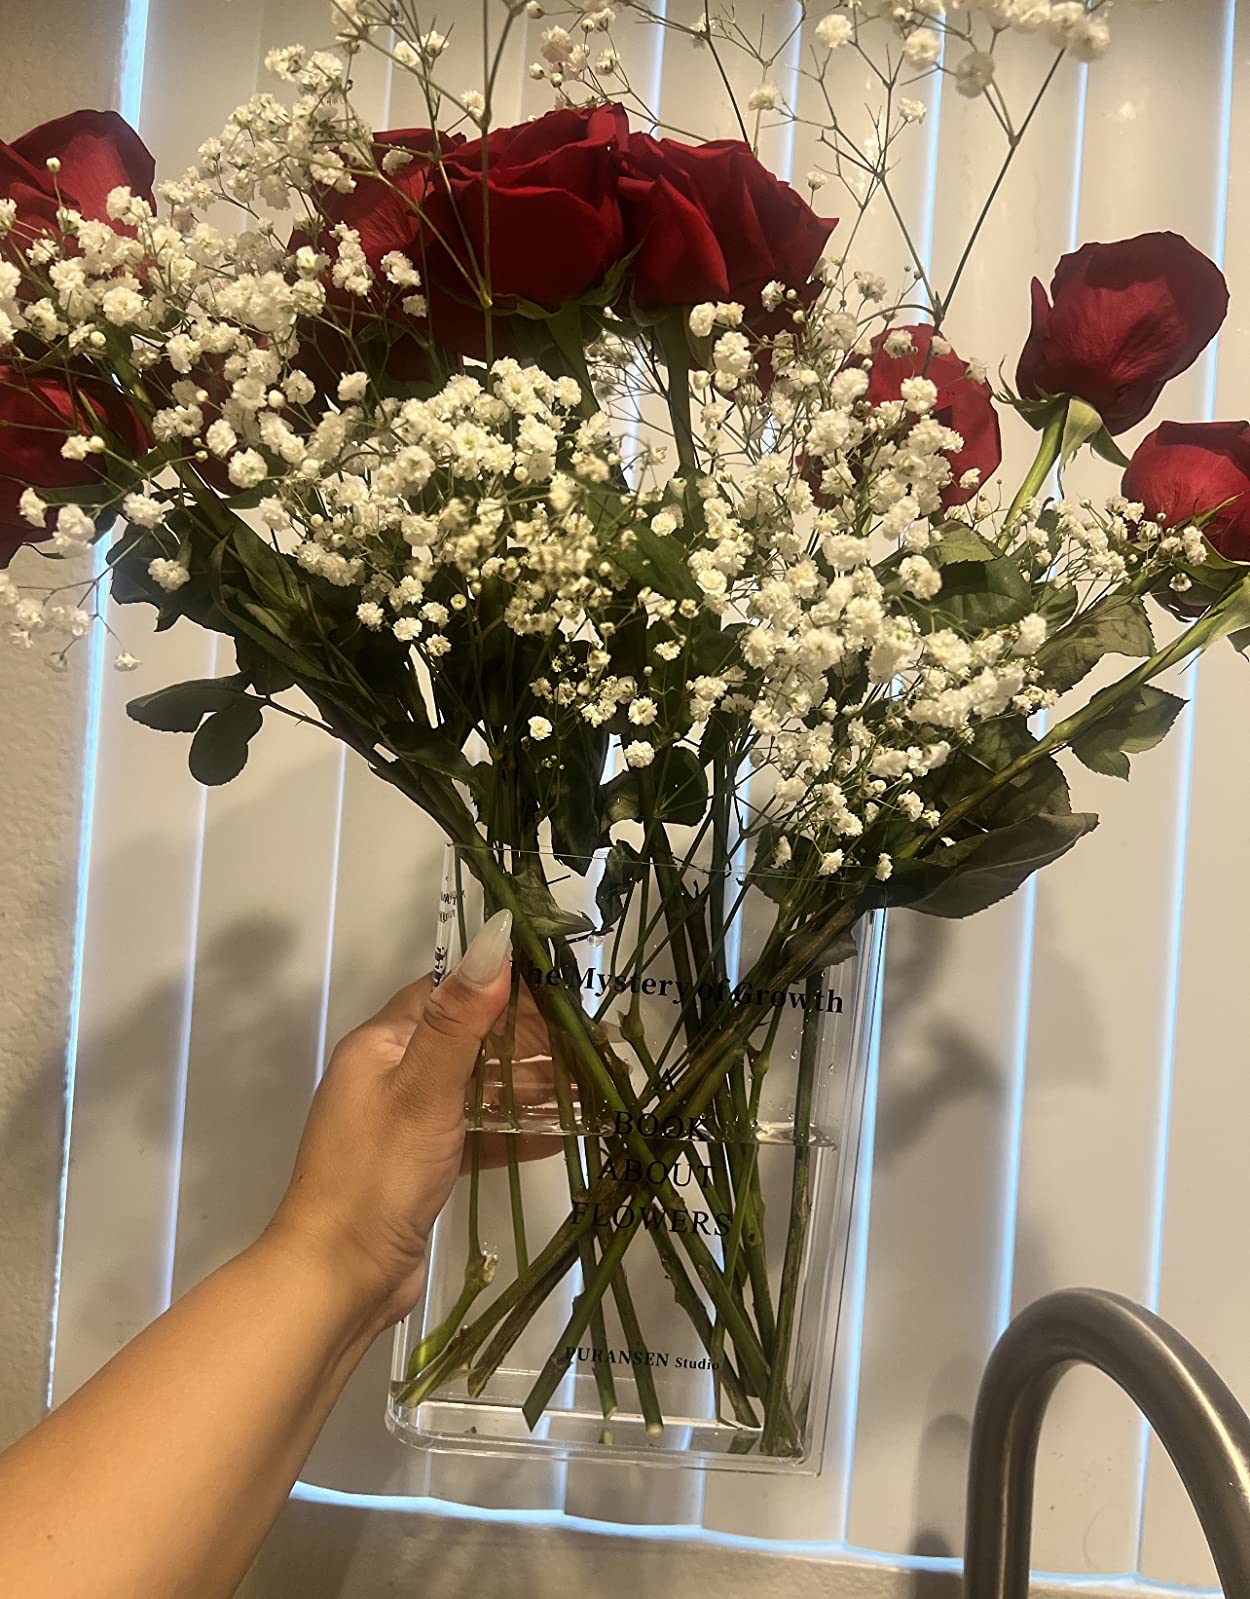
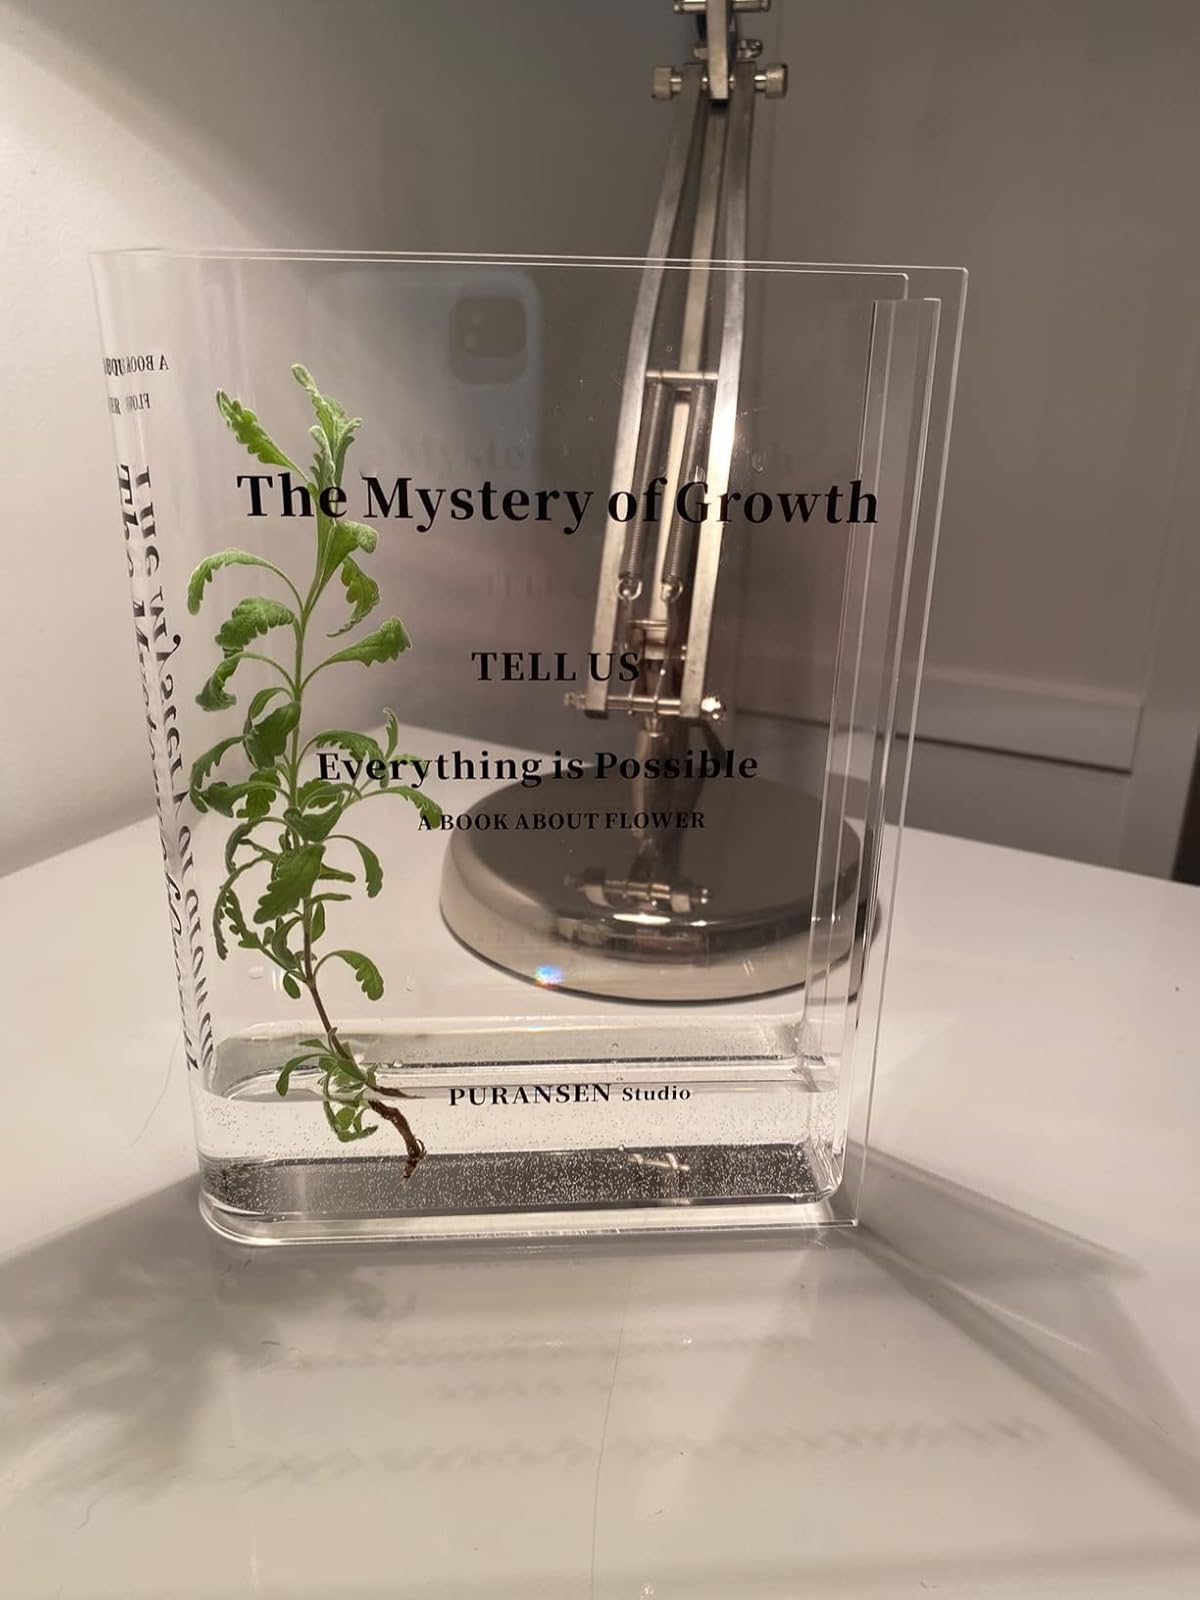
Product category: vase
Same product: yes